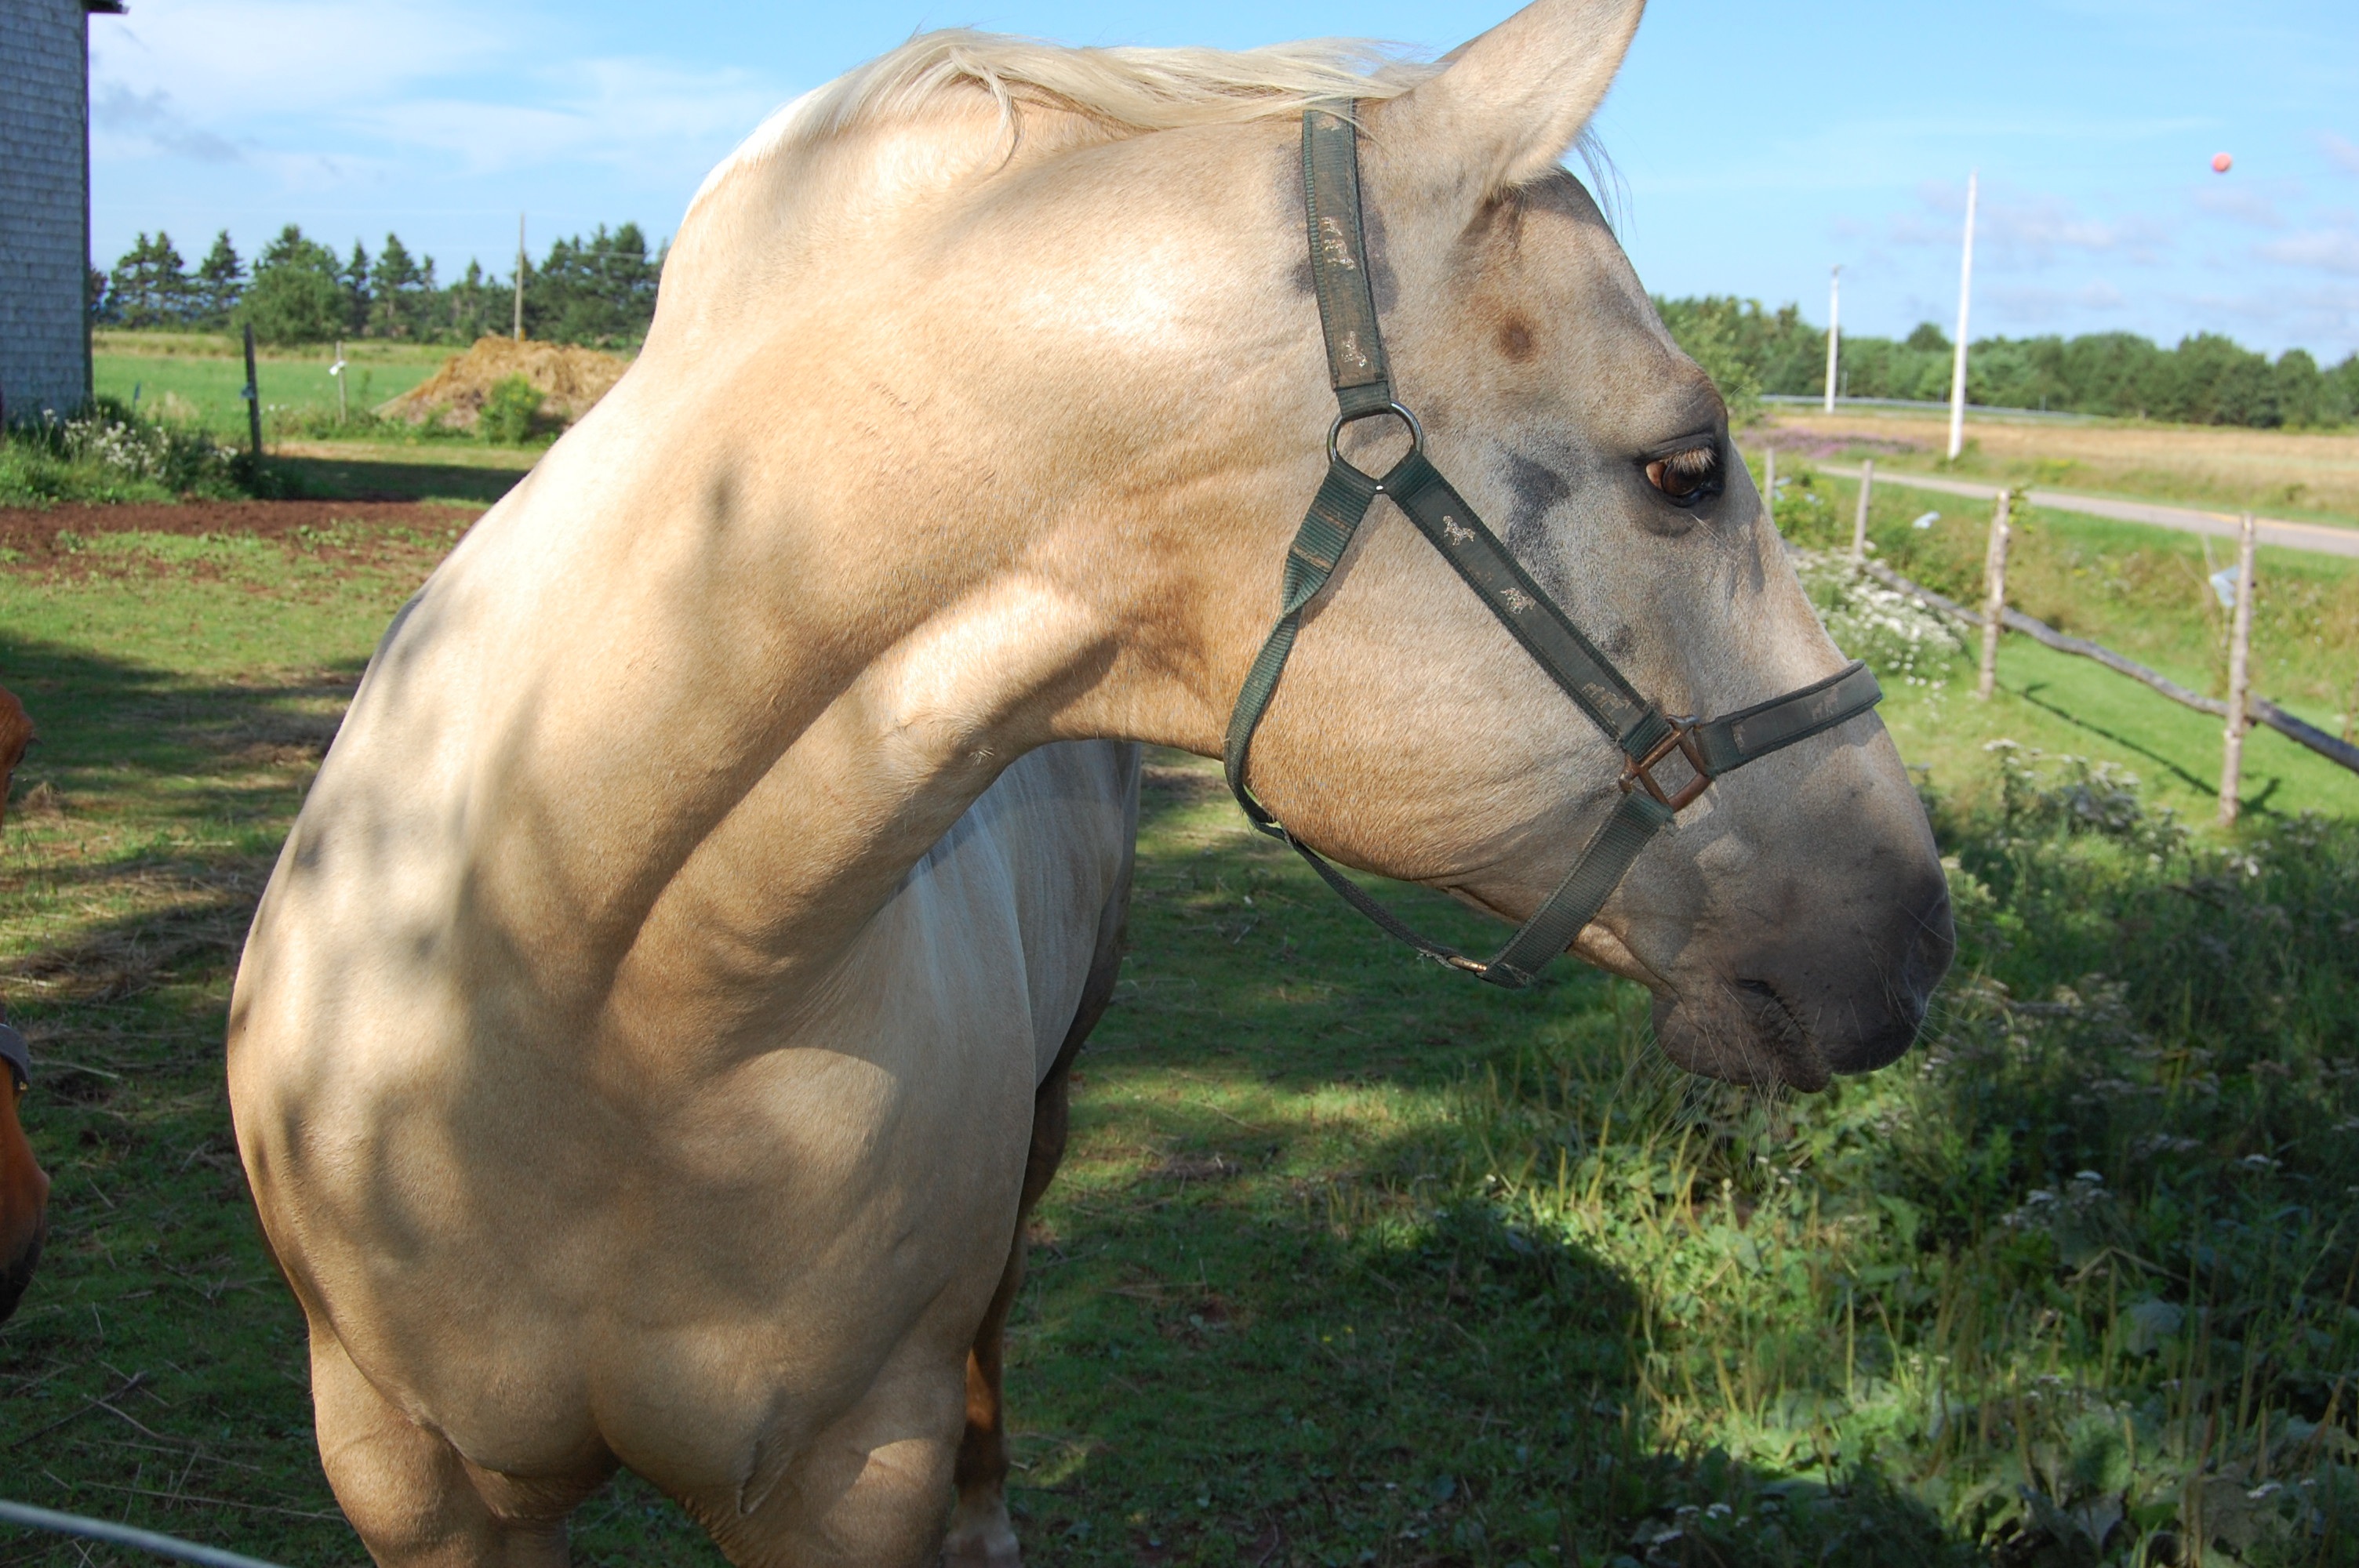
farm, pasture, horse, mammal, stallion, mane, canada, mare, pack animal, prince edward island, horse like mammal, mustang horse